College of William & Mary

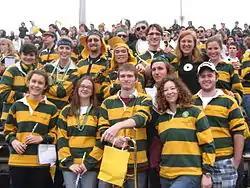
William & Mary Pep Band members in 2009

In 1930, William & Mary established a branch in Norfolk, Virginia called The Norfolk Division of the College of William & Mary; it eventually became the independent state-supported institution known as Old Dominion University.